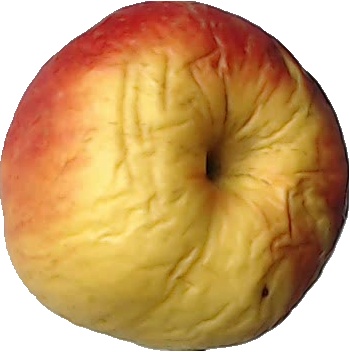
Label: apple_red_yellow_1